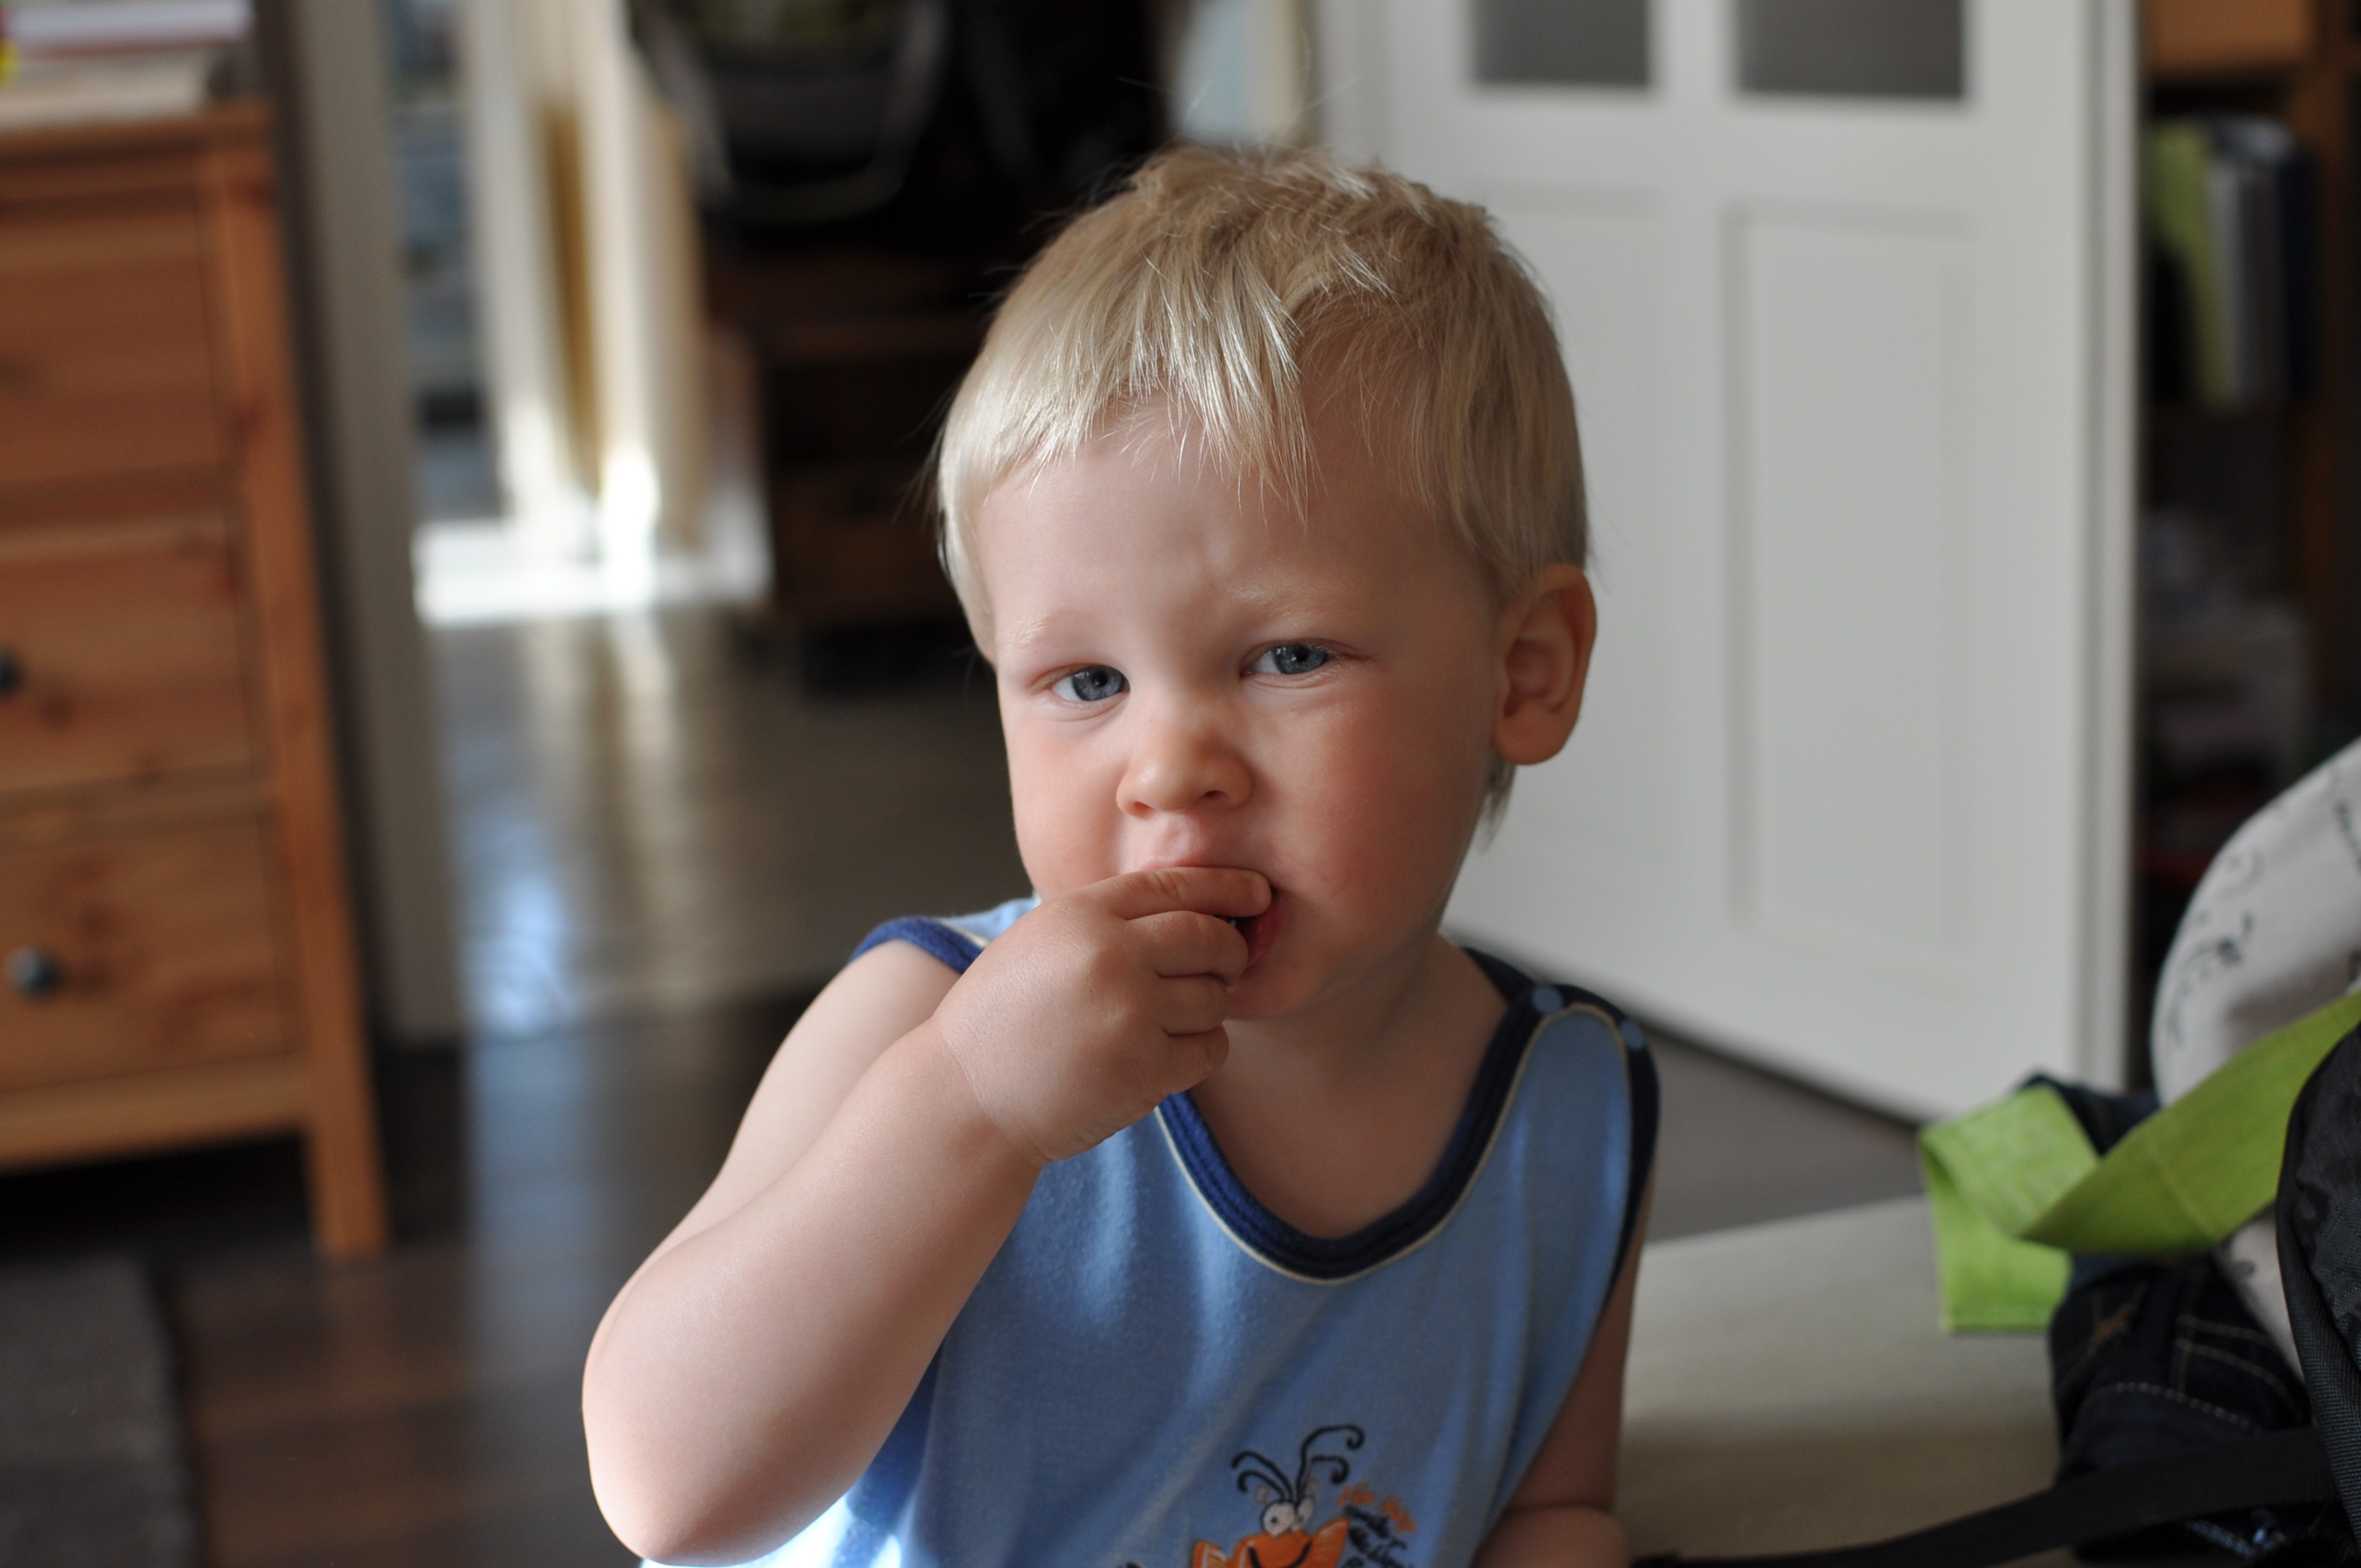
person, people, play, boy, summer, male, child, eat, family, infant, toddler, grimace, human positions